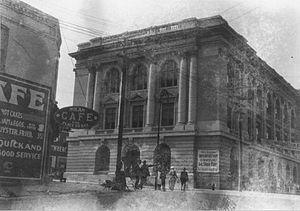
Les événements en Louisiane, d'abord en Louisiane puis dans l'actuel État des États-Unis, par décennies et par années.
Shreveport est la troisième ville de la Louisiane, aux États-Unis. Elle est étroitement liée à la ville de Bossier City, avec une population métropolitaine de 378 331 habitants. Elle est le siège de la paroisse de Caddo et s’étend légèrement sur la paroisse de Bossier.